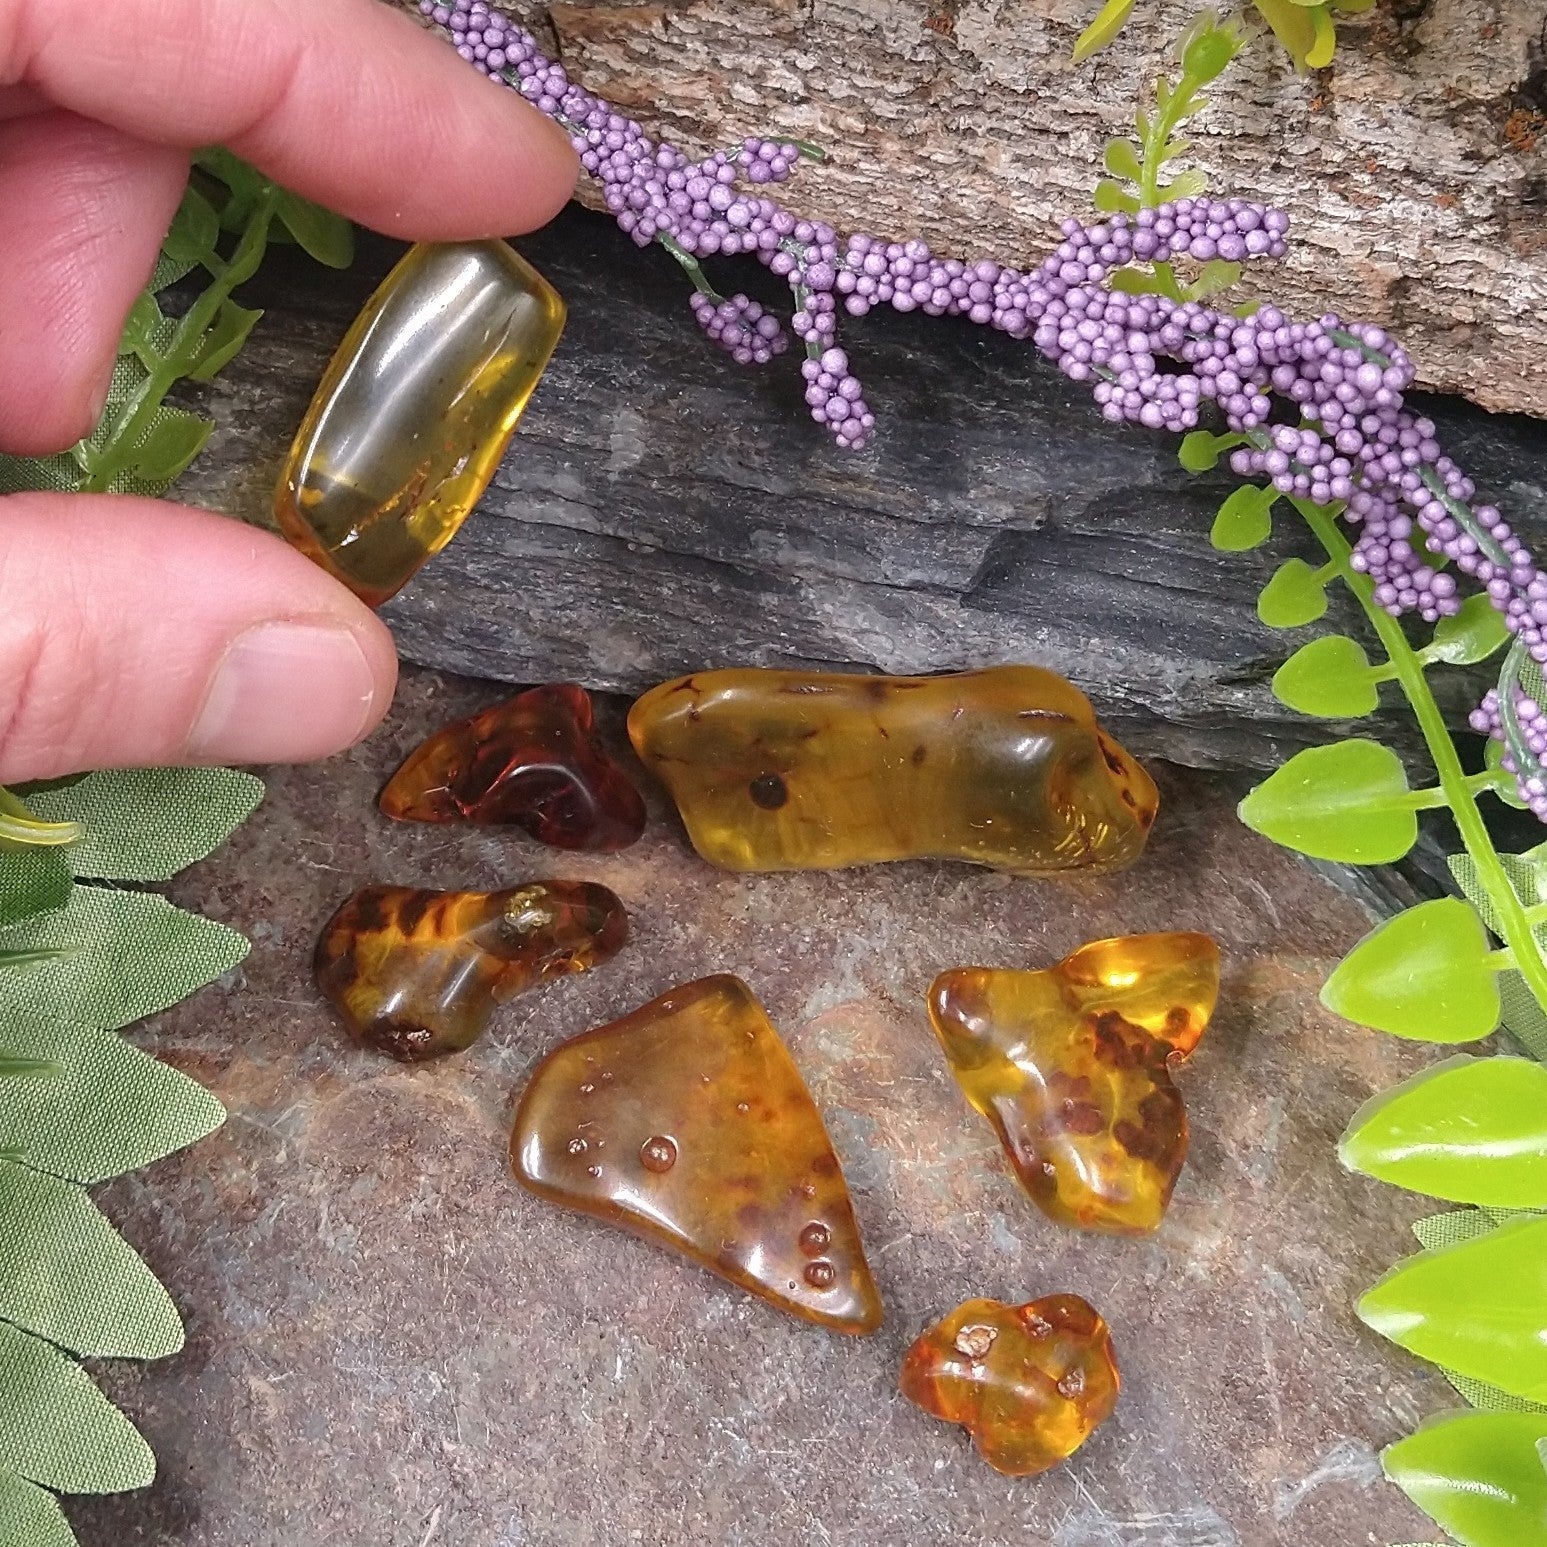
AMB-466C Small Chiapas Amber 2.4-2.48g
#AMB-466C Small Polished Chiapas Amber, 2.4-2.48 grams in weight. Each one unique. Sold by the each. * see additional image for example of Chiapas Amber exhibiting fluorescence CHIAPAS AMBER from Mexico This Amber is found in Chiapas, the southernmost state in Mexico bordering Guatemala. Its mountainous highlands and dense rainforest are dotted with Mayan archaeological sites. This Amber dates to 25-27 million years old, with a hardness of 2.25. The amber was produced by two extinct leguminous trees, Hymenaea mexicana and Hymenaea allendis. Chiapas is one of only three highly fluorescent amber types in the world because of its high concentration of a hydrocarbon called Perylene. Chiapas amber is also the most phosphorescent of all types of amber in the world, meaning it will not just fluoresce under a UV light, but will glow for some time afterward as well. Chiapas Amber is one of the hardest amber types in the world . Chiapas amber is also known to be warm to the touch and extremely electrostatically conductive. Metaphysical Properties : Dissolves negative energy, balances emotions, attracts good luck, eliminates fears, enhances sexual energy. Clears the mind, helps relieve headaches. Protects against harmful EMFs. Helps to develop patience and wisdom.
Brand: Best Crystals
Category: Arts & Entertainment > Hobbies & Creative Arts > Collectibles > Rocks & Fossils > Fossils